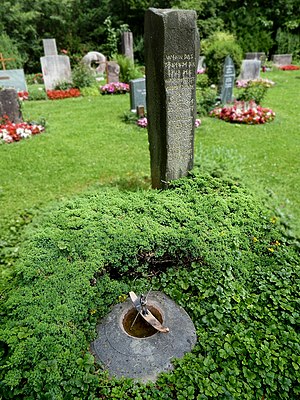
Armin Schibler
Armin Schiblers gravsted
Armin Schibler var en schweizisk komponist, professor og lærer.